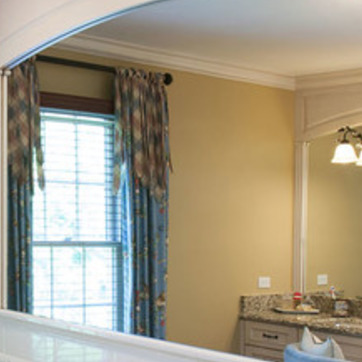
Material: mirror